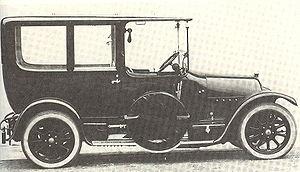
La Fiat Tipo 2, également connue sous le nom 15-20 HP, était un véhicule automobile fabriqué par le constructeur italien Fiat de 1910 à 1920.